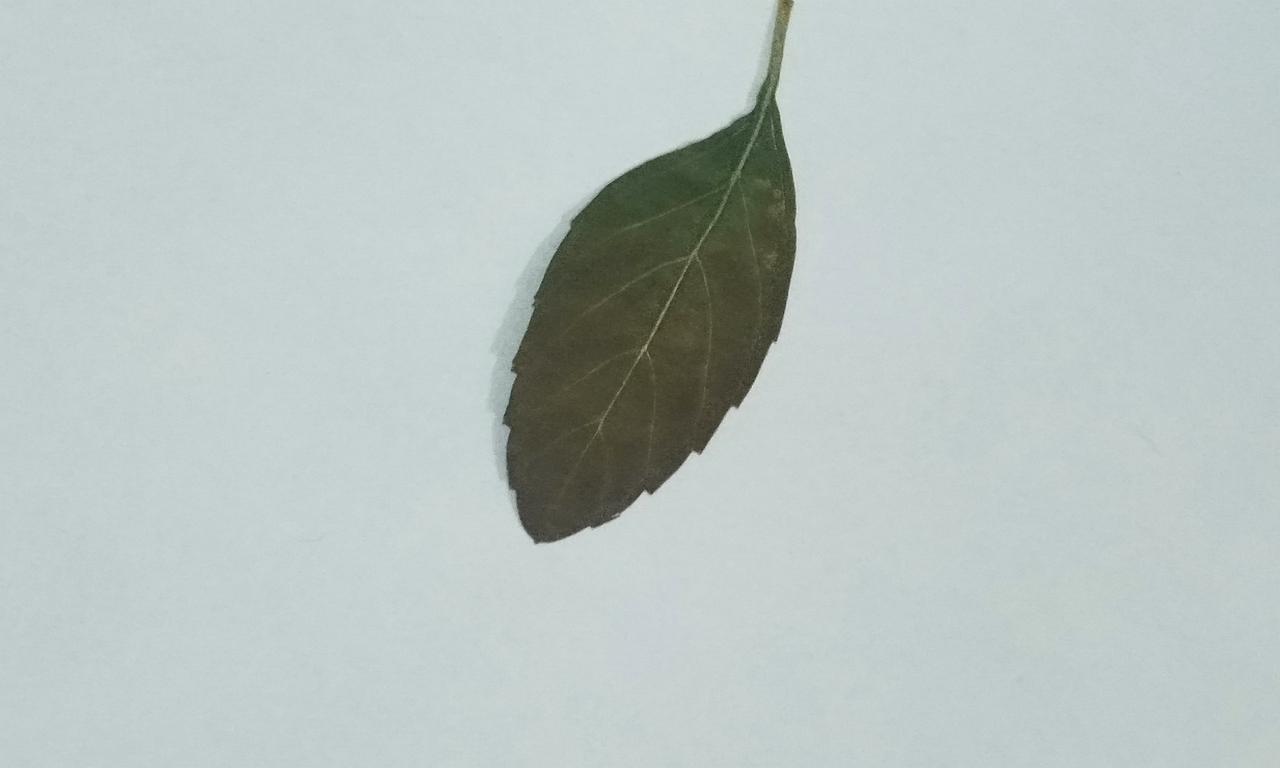
Label: Dried